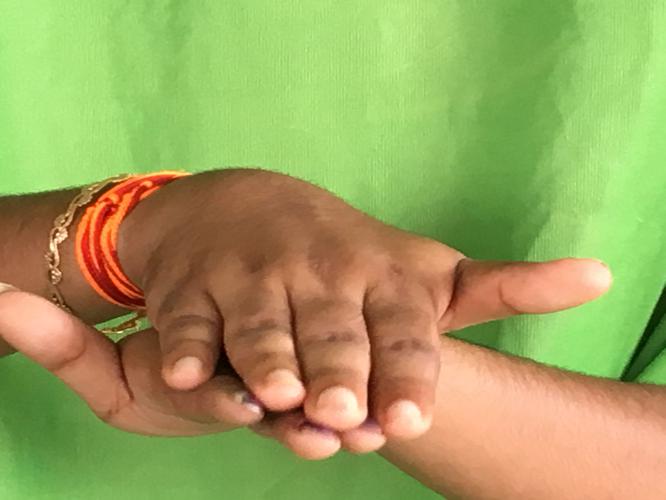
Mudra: Matsya
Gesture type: double_hand